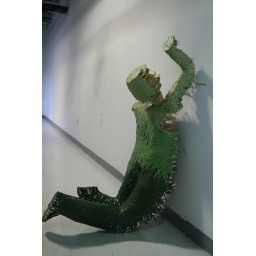
plywood human covered in green paper